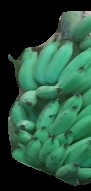
Variety: elakki-bale
Grade: grade2